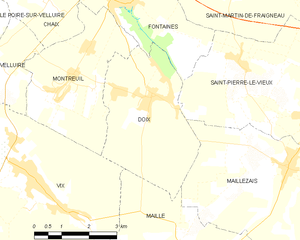
Carte des communes françaises Doix